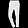
Label: Trouser